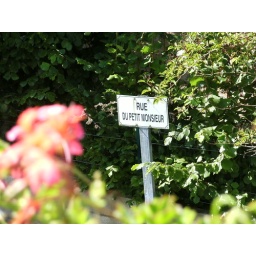
A sign on the path beside the bridge in Monceaux Le Comte.